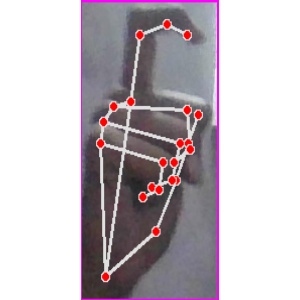
अक्षर: ट